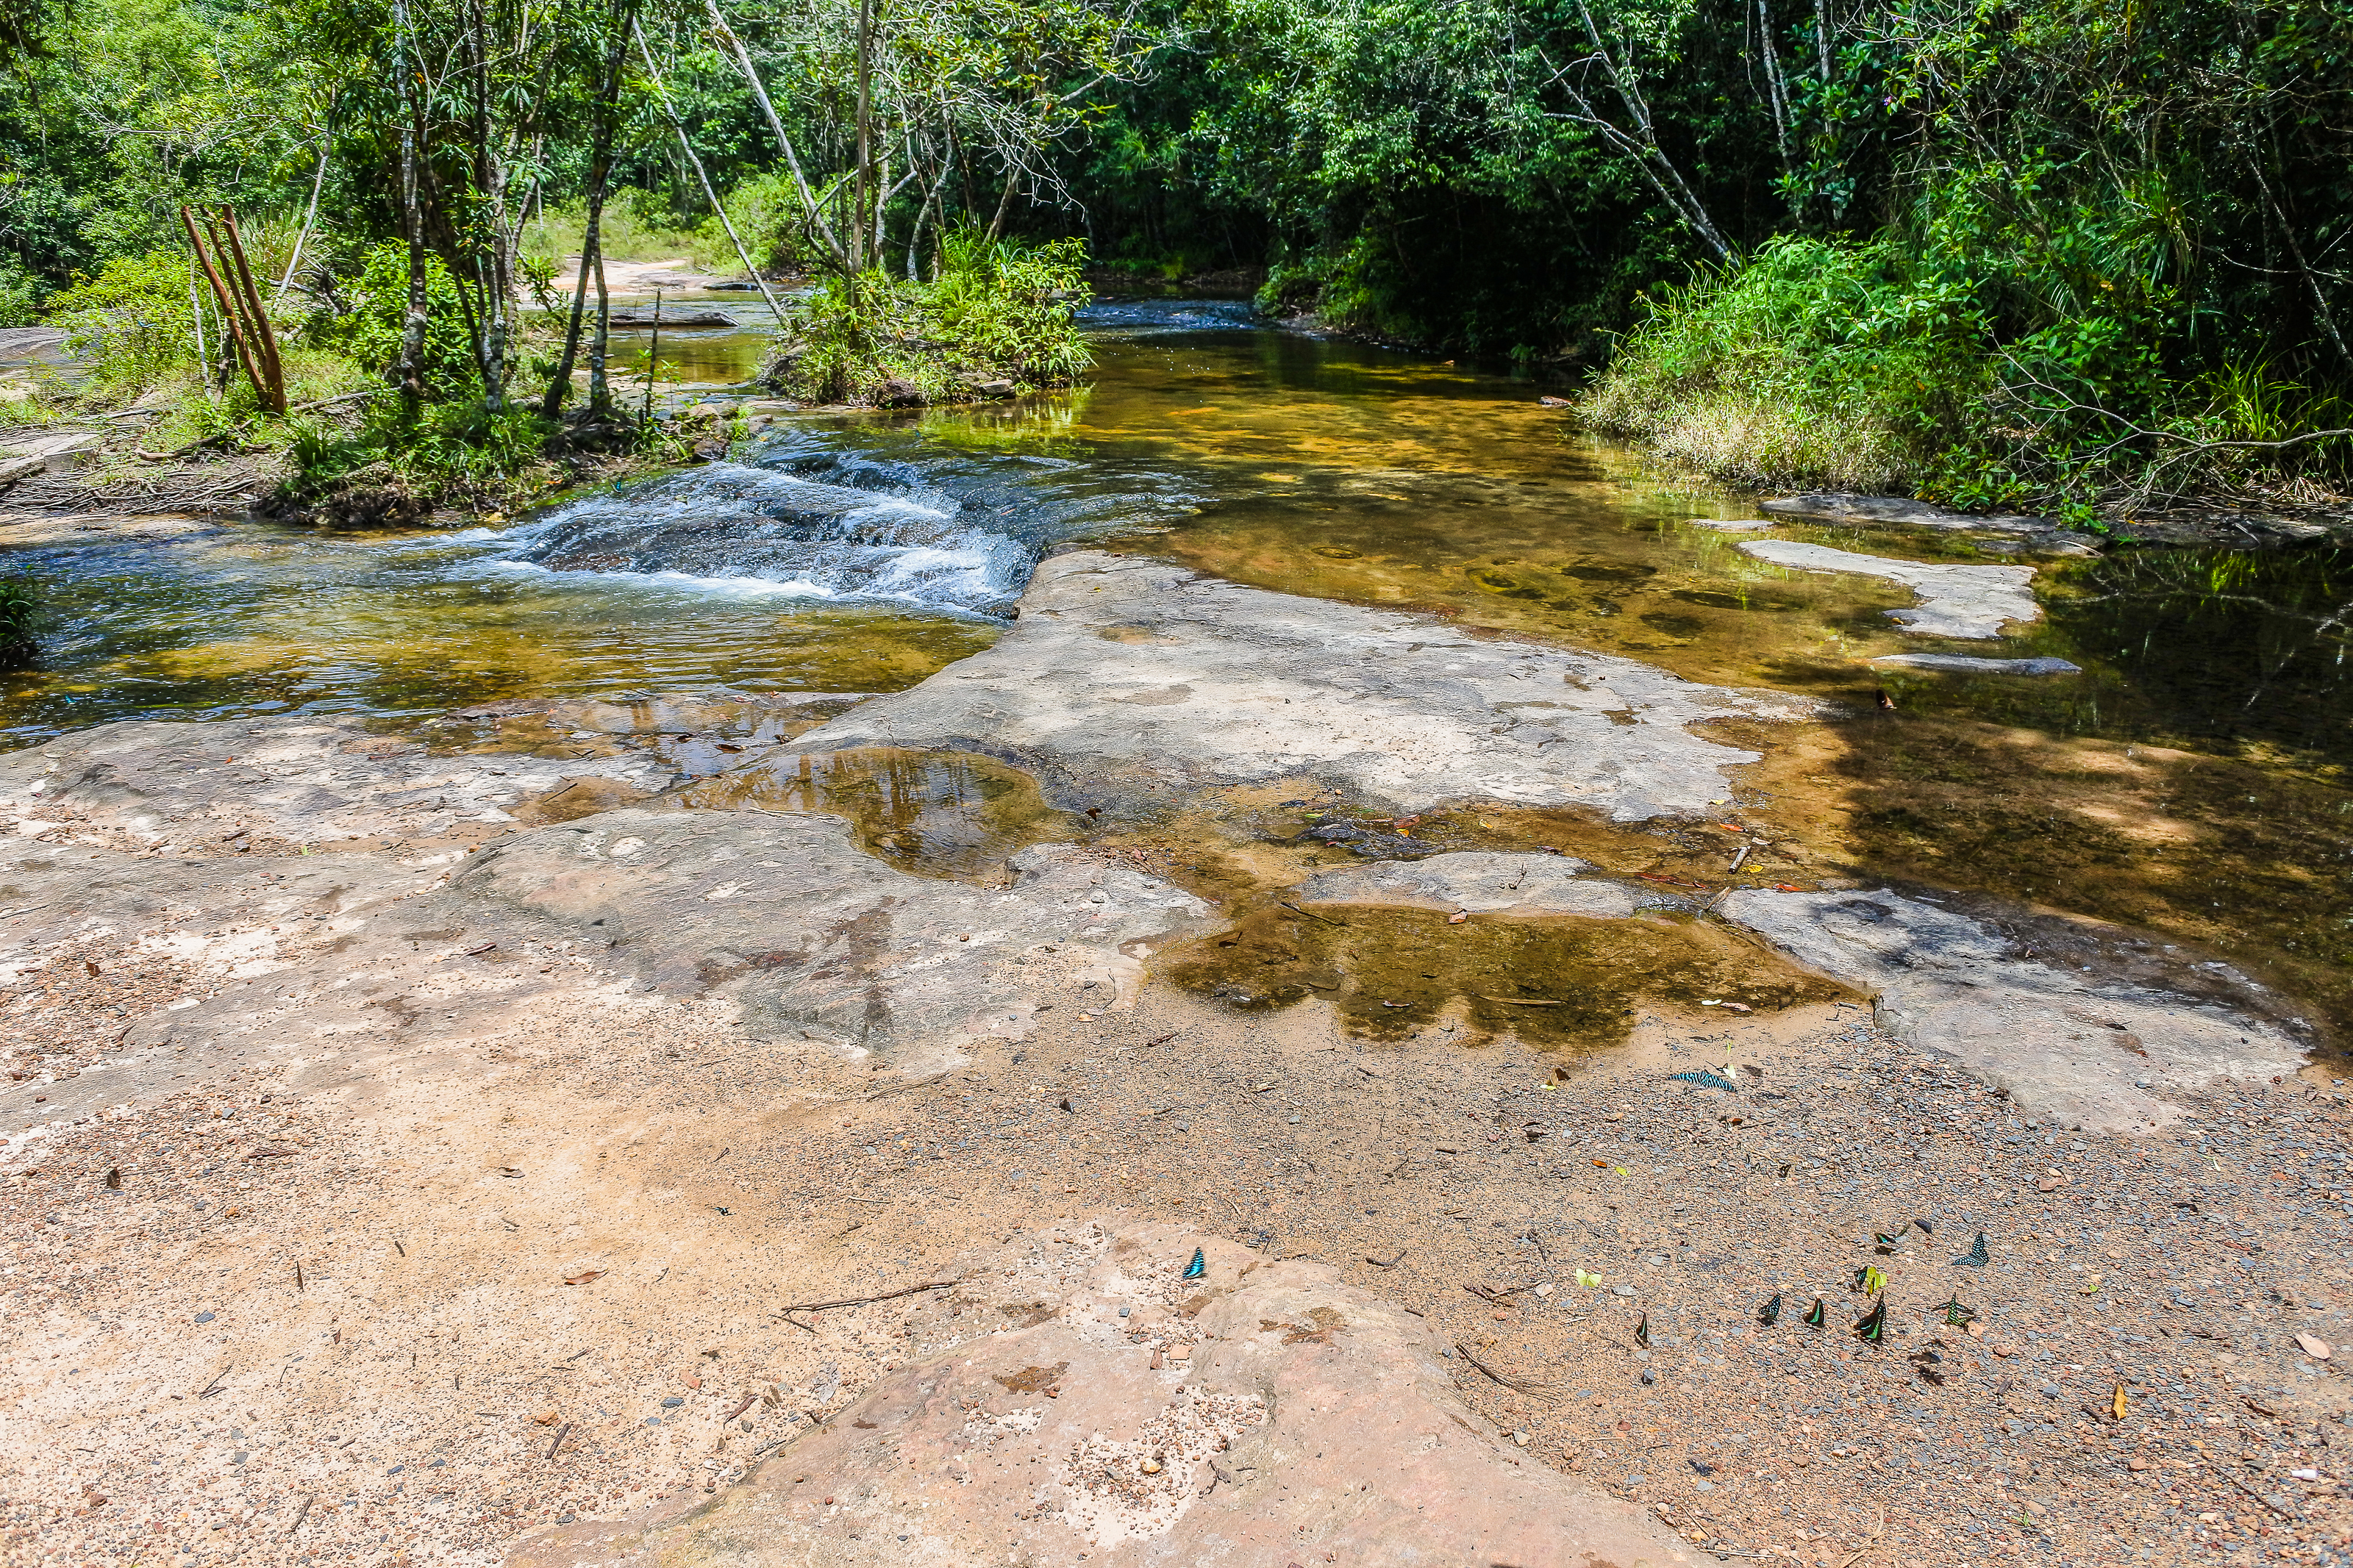
beauty, freshness, inside, scenic, amazing, beautiful, mountain, view, russia, white, bak teo, thailand, landmark, cave, natural, tree, thai, water, highest, light, background, wilderness, jungle, forest, tourism, holiday, summer, rock, fall, waterfall, national, highest waterfall, park, phu chong, green, nature, huai luang, relax, wet, leaf, stone, outdoor, tropical, foliage, khao, river, fresh, travel, wild, landscape, water resources, stream, watercourse, stream bed, natural landscape, creek, riparian zone, nature reserve, biome, geology, waterway, arroyo, state park, grass, bank, mineral spring, soil, tributary, bedrock, fluvial landforms of streams, riparian forest, Drainage basin, wildlife, national park, mountain river, road, trail